Describe the emotion expressed in this image:  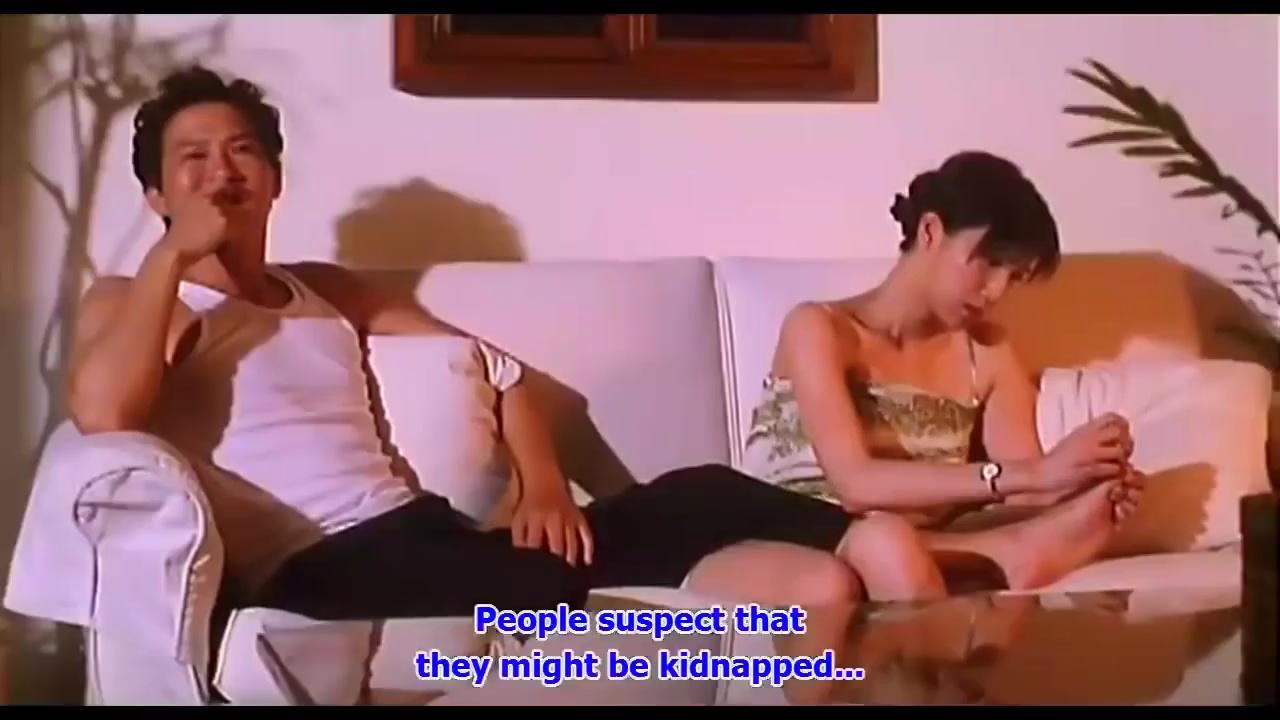
This person displays Fear, valence and arousal with high intensity.